Intrigue in the Bakumatsu – Irohanihoheto

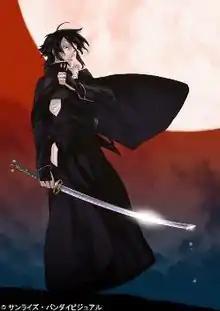
Promotional poster of "Intrigue in the Bakumatsu – Irohanihoheto", featuring Yojiro Akizuki

is a Japanese original net animation (ONA) series, created by Ryōsuke Takahashi and Sunrise, with character designs by Yusuke Kozaki. The series follows Yojiro Akizuki, the bearer of the legendary Moon Tear Sword, who is on a mission to seal a supernatural object known as the Head of the Conqueror, which has now appeared during the Boshin War. Yojiro will not rest until his mission is fulfilled, no matter what or who gets in his way.